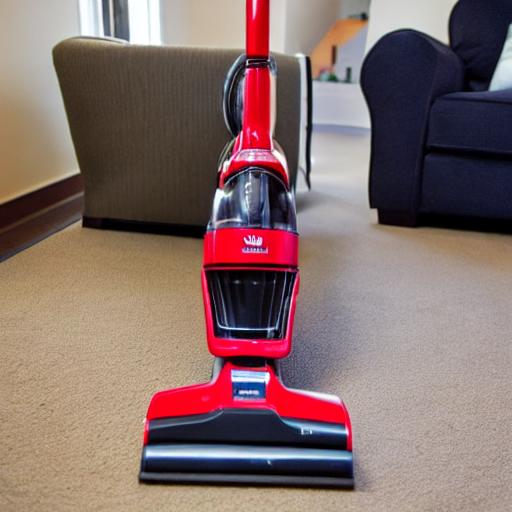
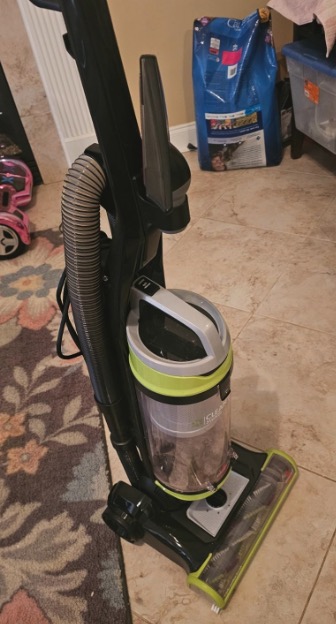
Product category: items_vacuum
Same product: no